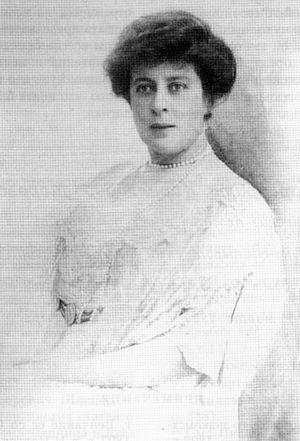
Le prince Evgueni Nikolaïevitch Troubetskoï, ou Troubetzkoy, né le 23 septembre 1863 à Moscou et mort le 23 janvier 1920 près de Novorossiisk, est un philosophe russe.
Margarita Kirillovna Morozova, née Mamontova le 22 octobre 1873 à Moscou et morte le 3 octobre 1958 à Moscou, est une mécène russe fameuse du début du XXᵉ siècle en Russie et l'une des représentantes importantes de l'élite philosophico-religieuse, culturelle et mondaine de cette époque. Elle fut la fondatrice de la Société philosophico-religieuse de Moscou, ouvrit son salon à nombre d'hommes de lettres et de musiciens, lança la maison d'édition La Voie et fit partie du comité directeur de la Société musicale russe. Margarita Morozova était l'épouse du richissime homme d'affaires et collectionneur Mikhaïl Morozov, la belle-sœur du collectionneur Ivan Morozov et l'une des figures centrales du Siècle d'argent qui s'épanouit en Russie dans les décennies d'avant la guerre de 1914.